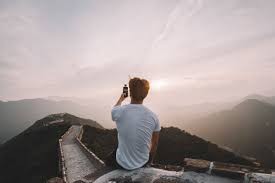
Landmark: Great Wall of China